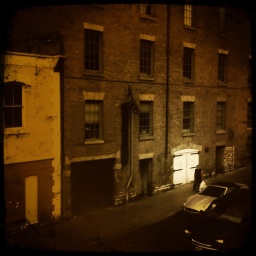
I took this near st lawrence market where the buildings have a bit of character.